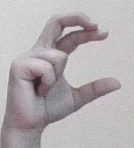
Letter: thal